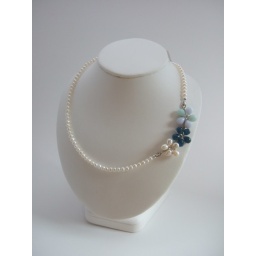
Cascade flower on pearl necklaceAmazonite, blue lace agate, apatite and freshwater pearls in sterling silver.